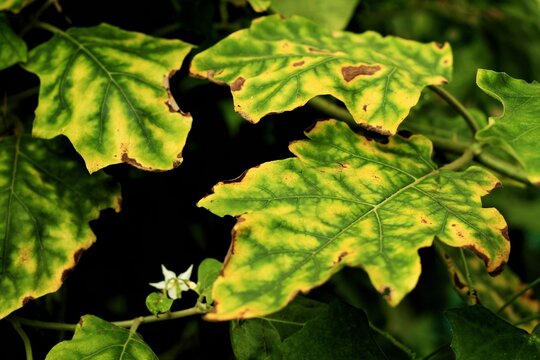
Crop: unknown
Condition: citrus_canker